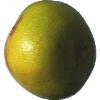
Label: Pomelo Sweetie 1